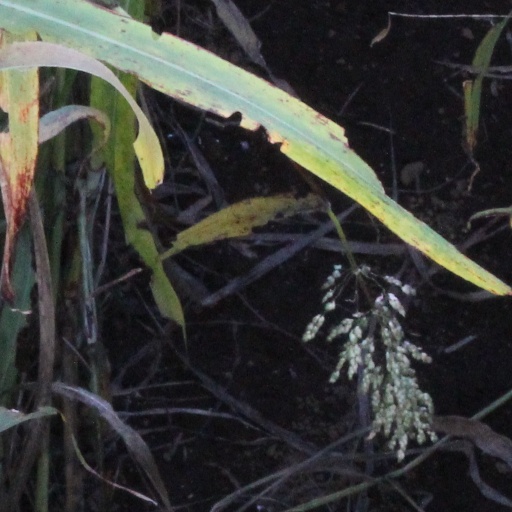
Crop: sorghum